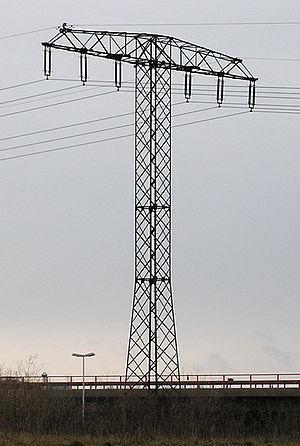
La transition énergétique désigne une modification structurelle profonde des modes de production et de consommation de l'énergie. C'est l'un des volets de la transition écologique.